Battle of Jankau

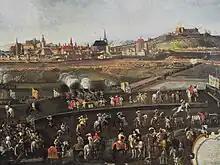
The failed Swedish-Transylvanian siege of Brno in 1645 forced Torstensson to retreat

Hearing of the defeat, by early May Ferdinand and his brother Archduke Leopold, had managed to assemble another army of some 15,000 men. Although it could not match the Swedish veterans, 25 years of constant war had devastated the countryside, forcing all sides to spend more time foraging than fighting, and drastically reducing their ability to sustain campaigns.